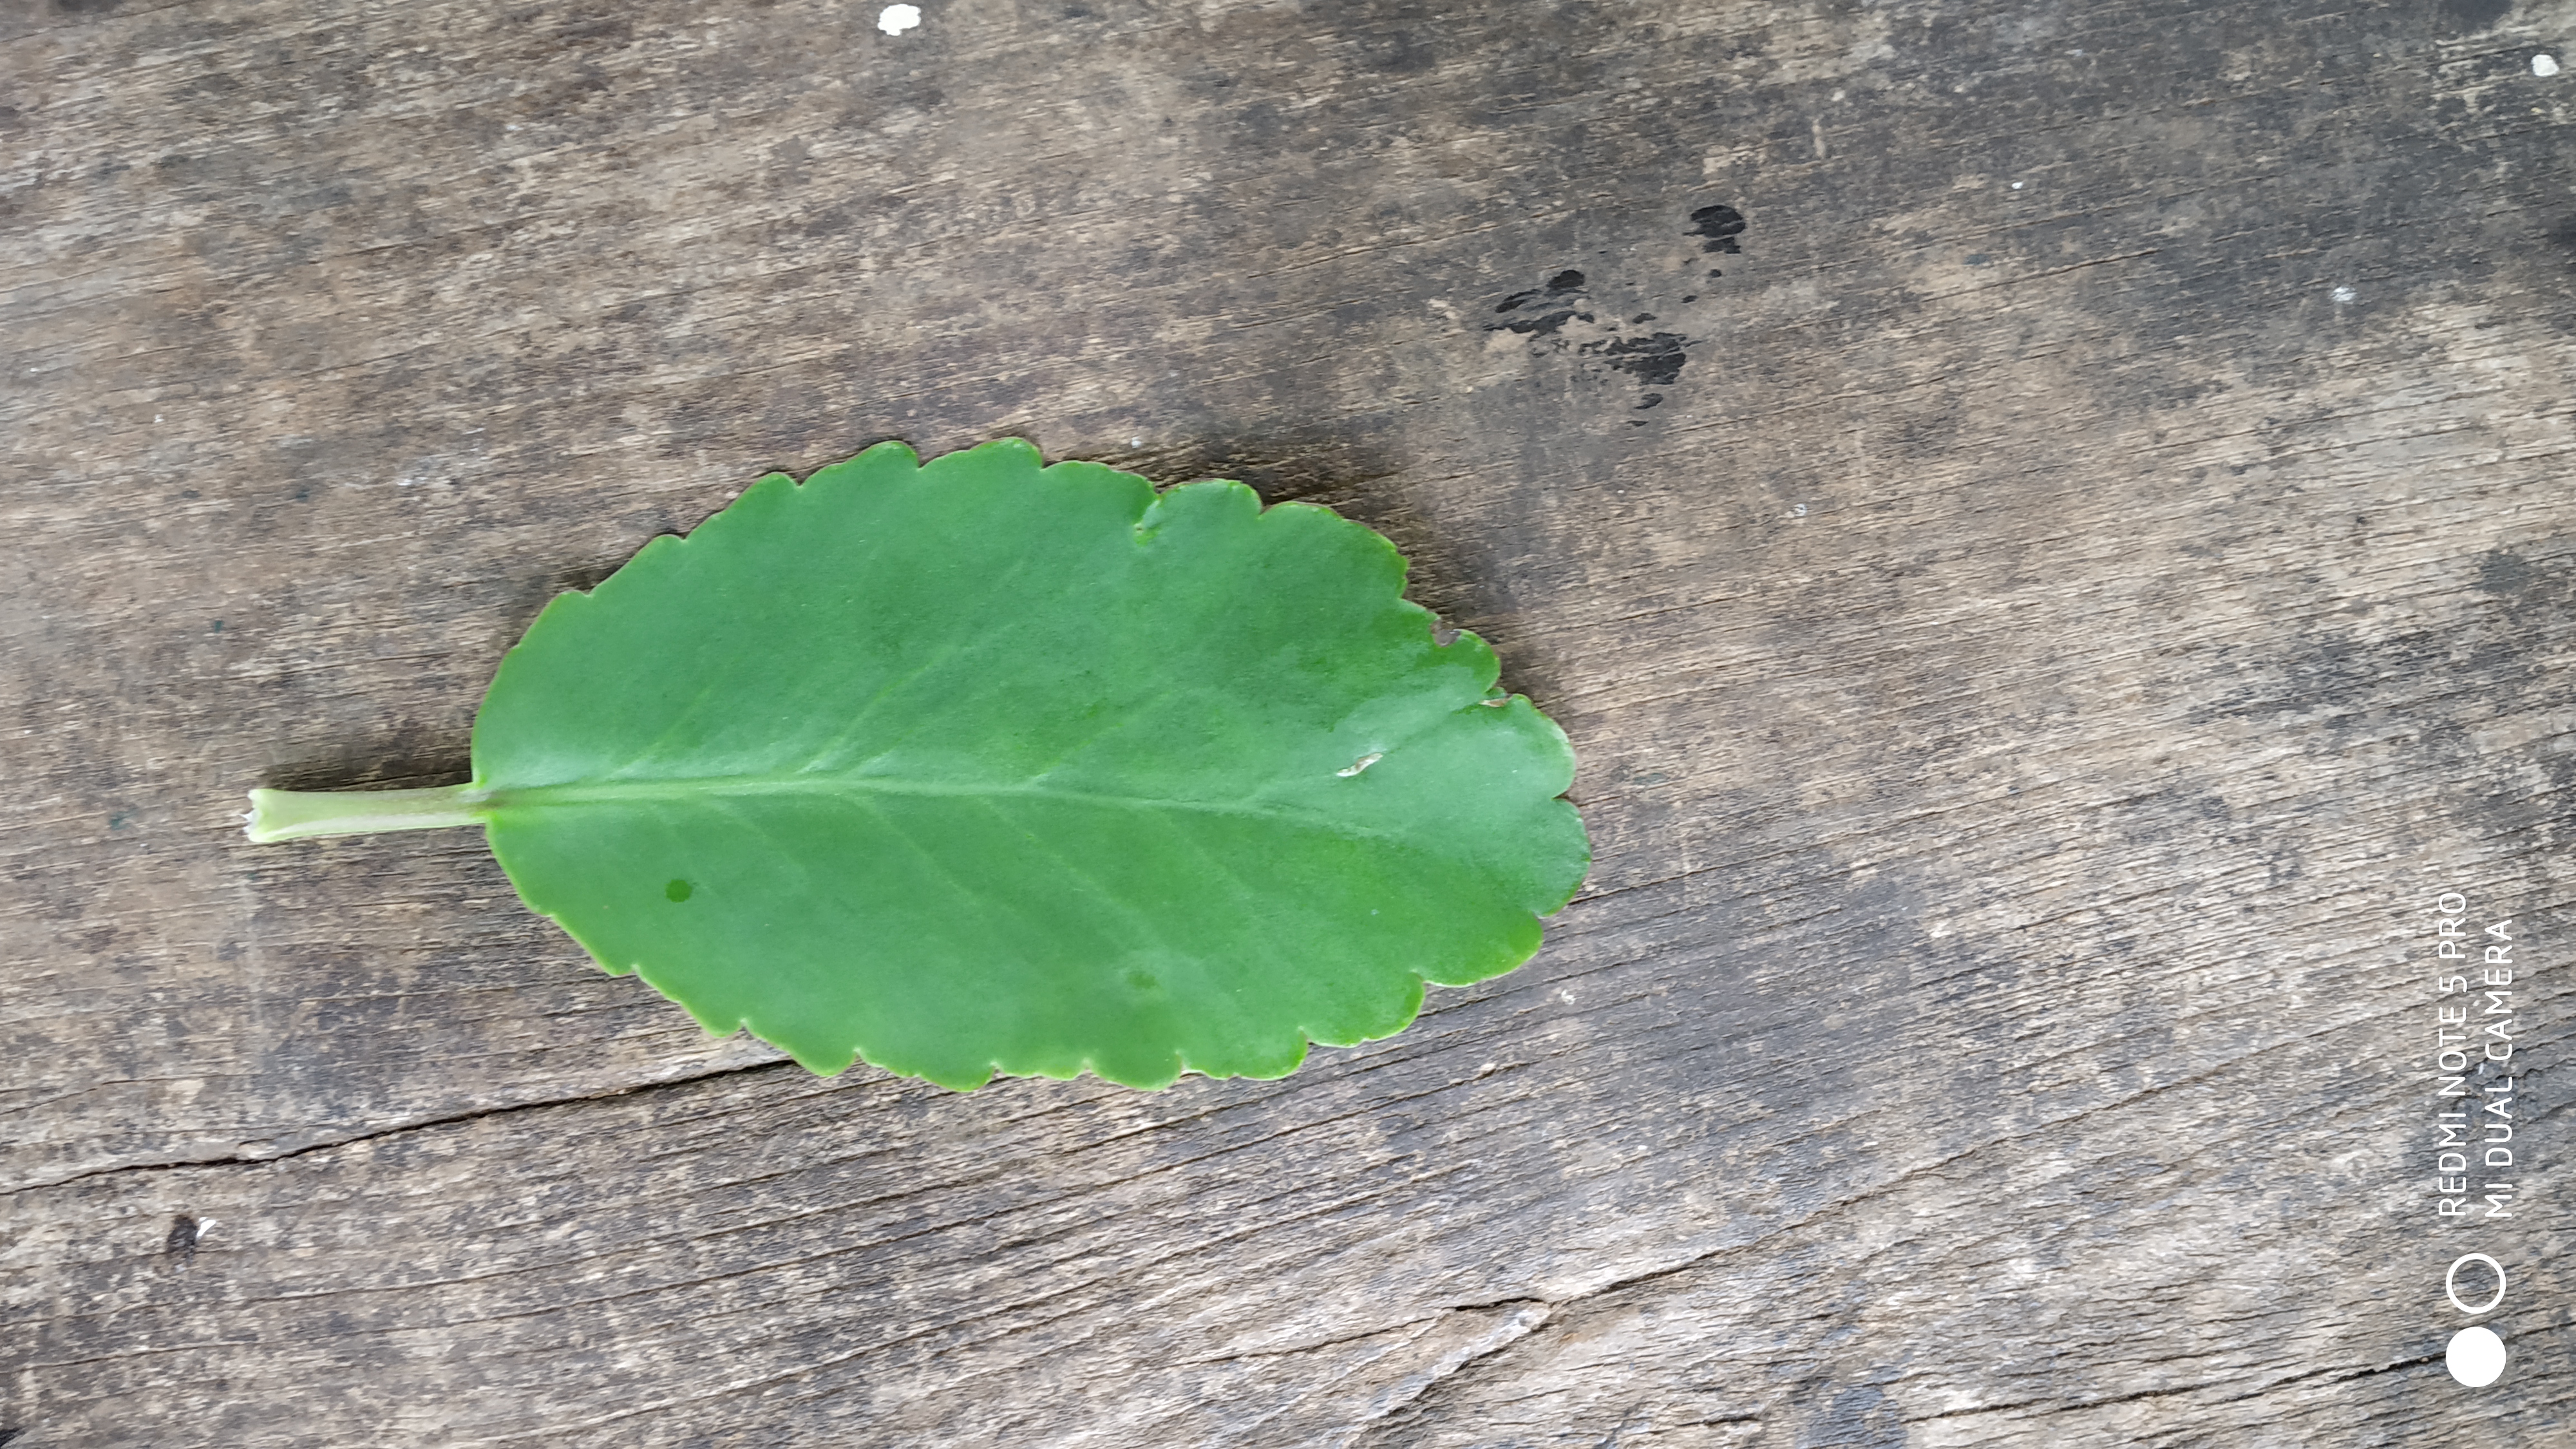
Plant: Spinach1